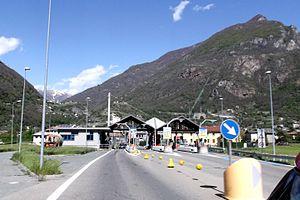
L'autoroute italienne A5, appelée aussi Autoroute de la Vallée d'Aoste, relie Turin au Tunnel du Mont-Blanc, en passant par Ivrée et en remontant la Vallée d'Aoste jusqu'à Courmayeur.